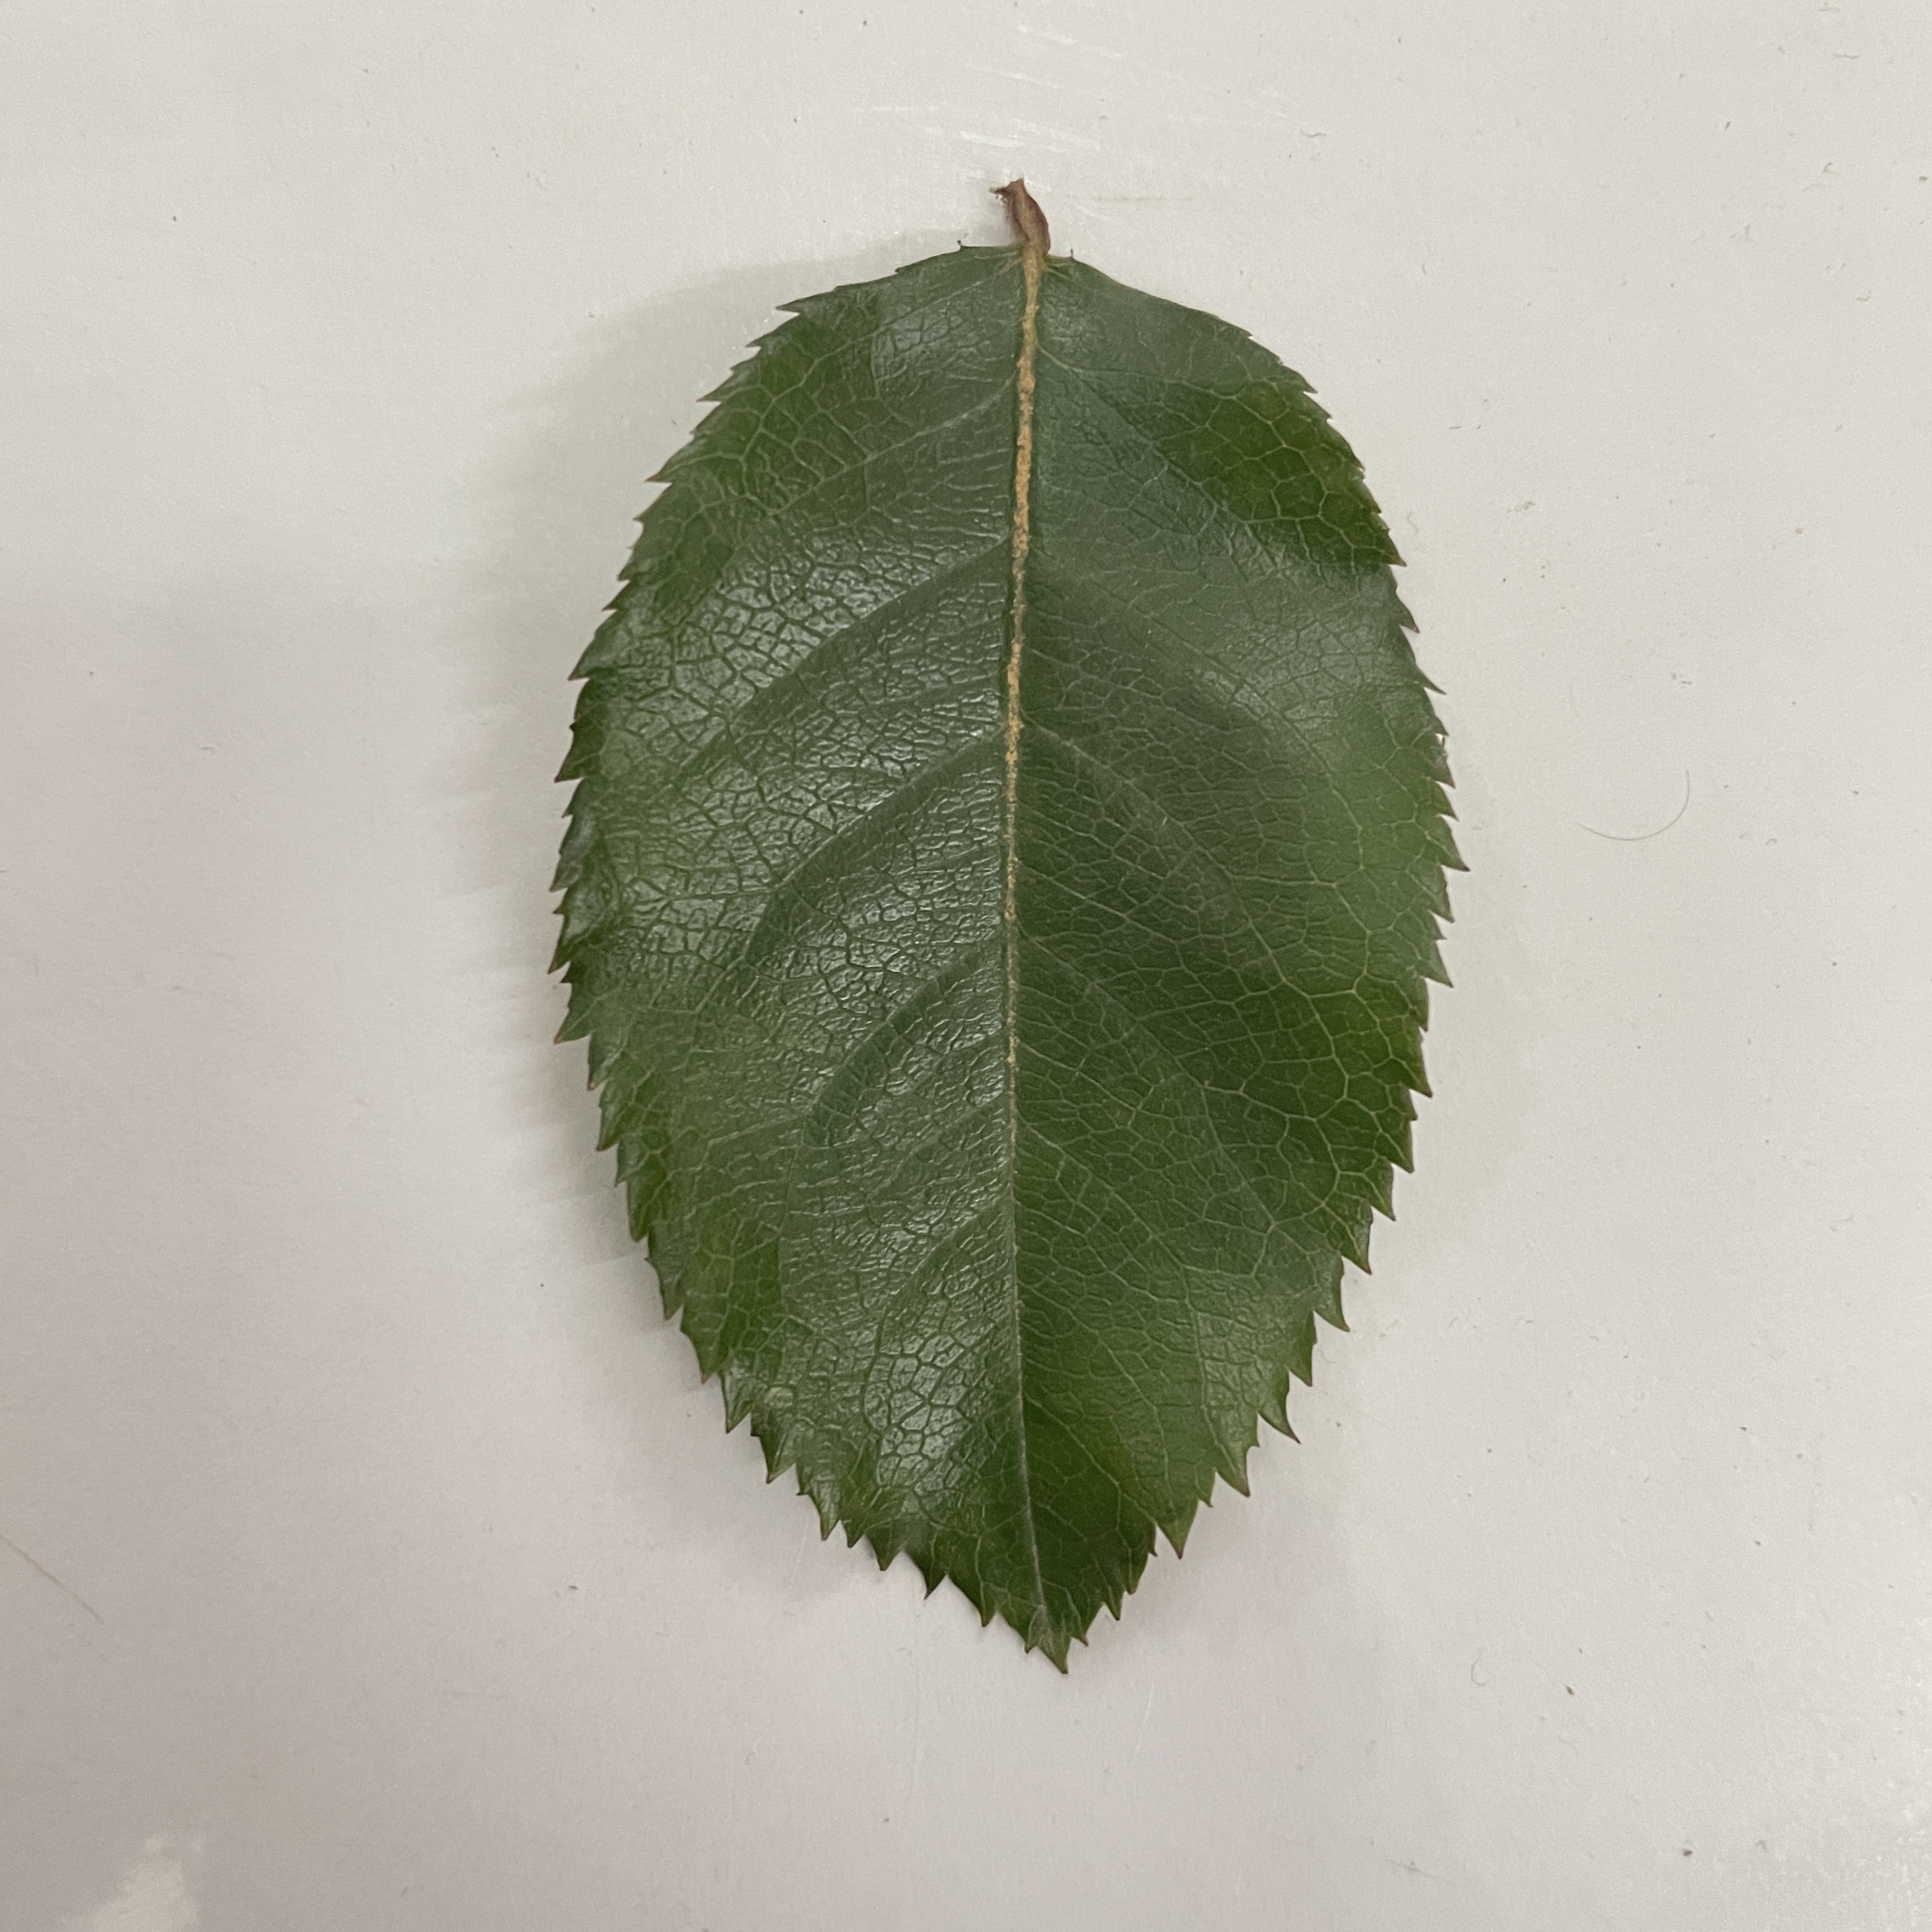
Label: Healthy Leaf